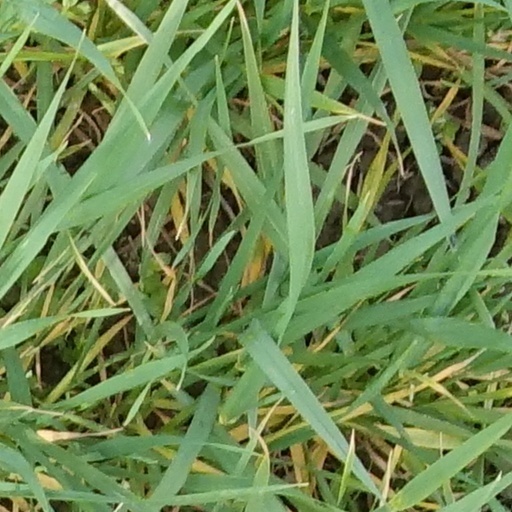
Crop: wheat